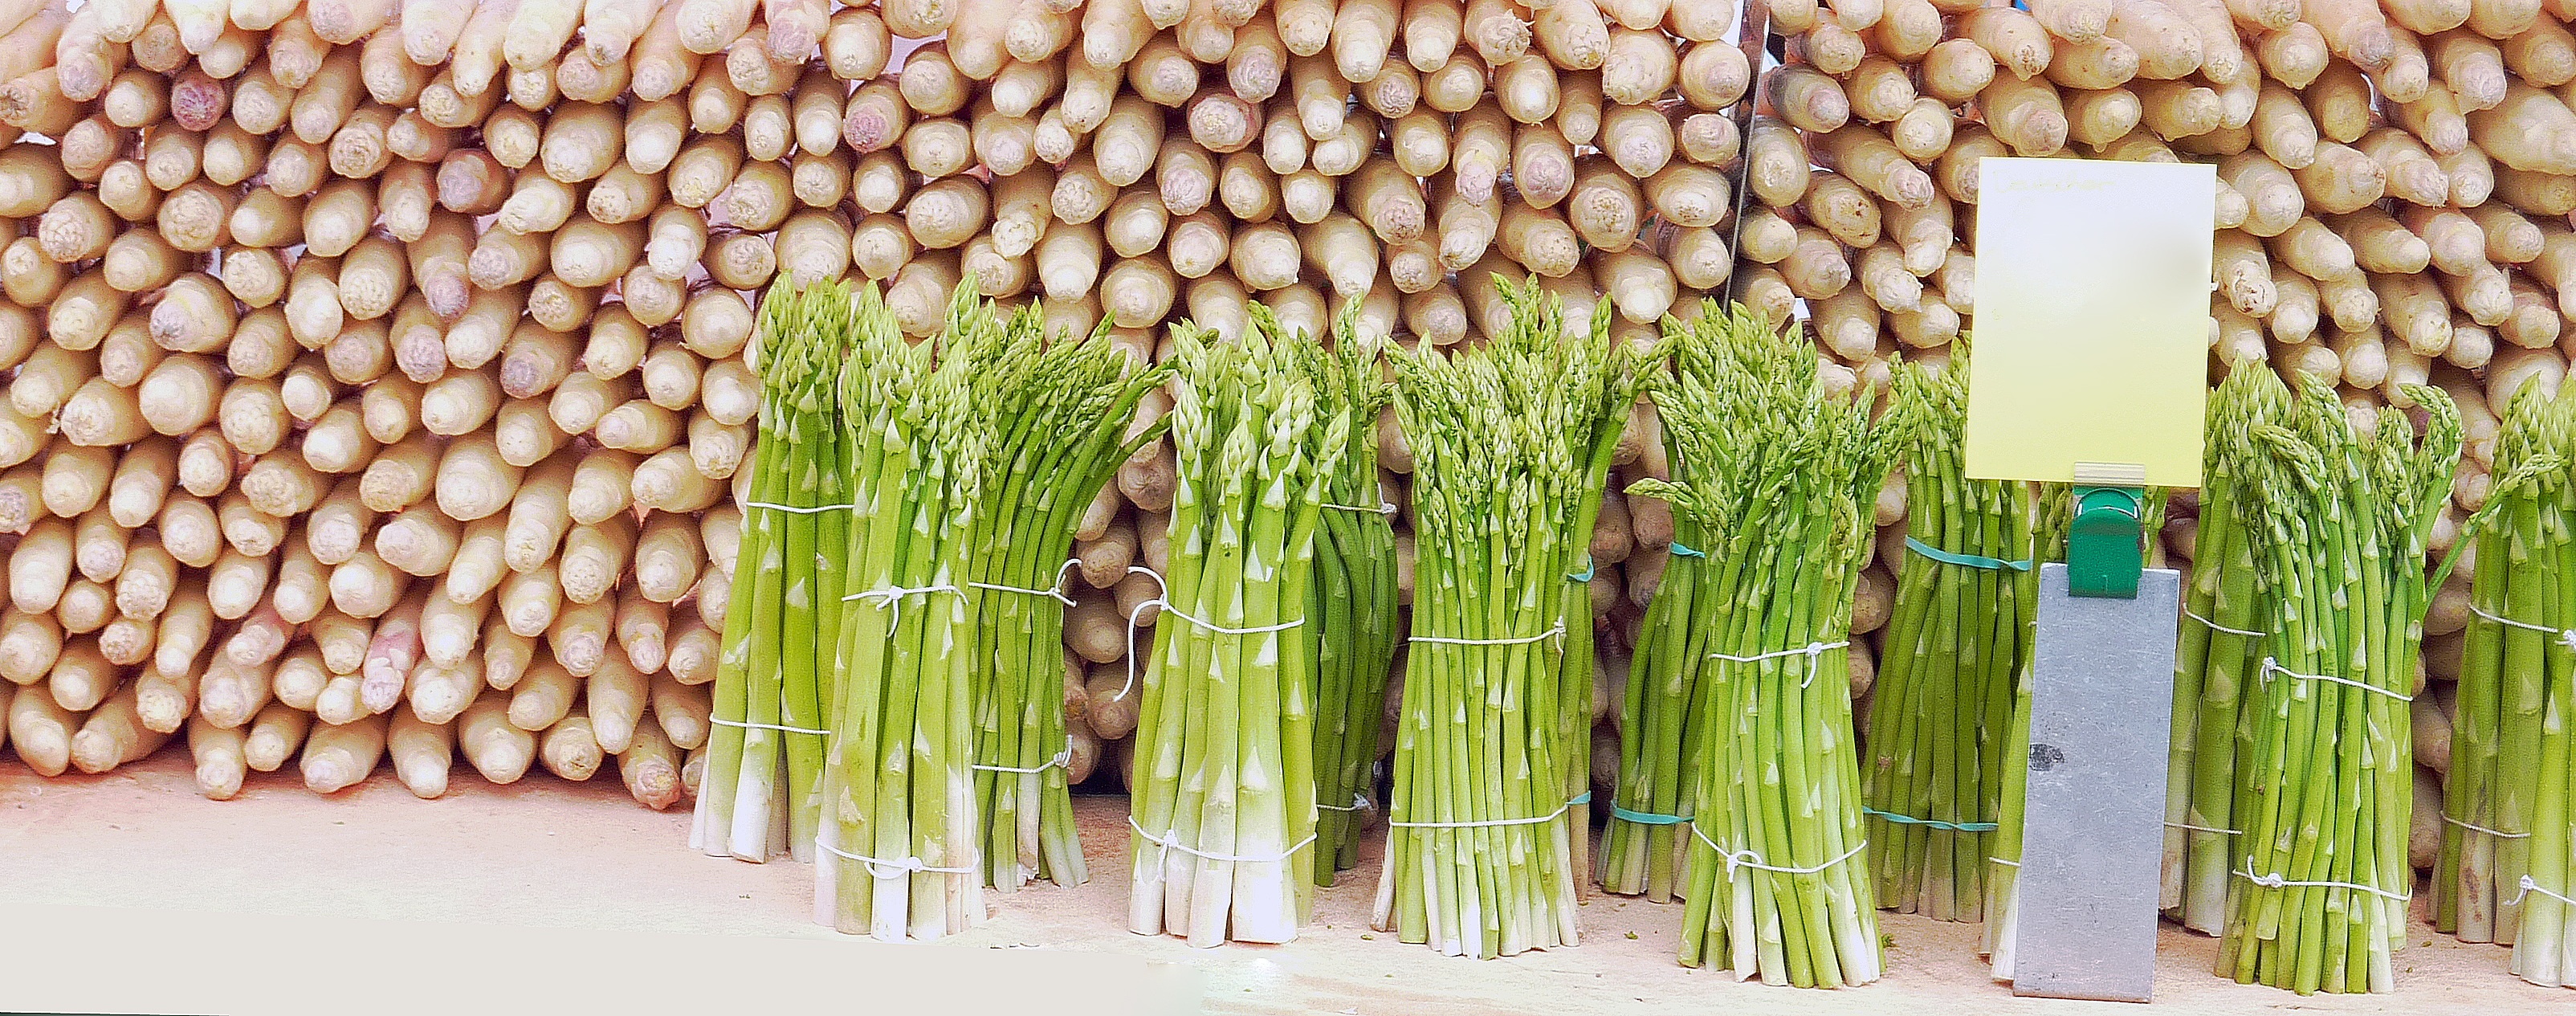
plant, food, produce, vegetable, crop, agriculture, eat, vegetables, bamboo, asparagus, dine, benefit from, flowering plant, asparagus time, asparagus tips, grass family, plant stem, land plant